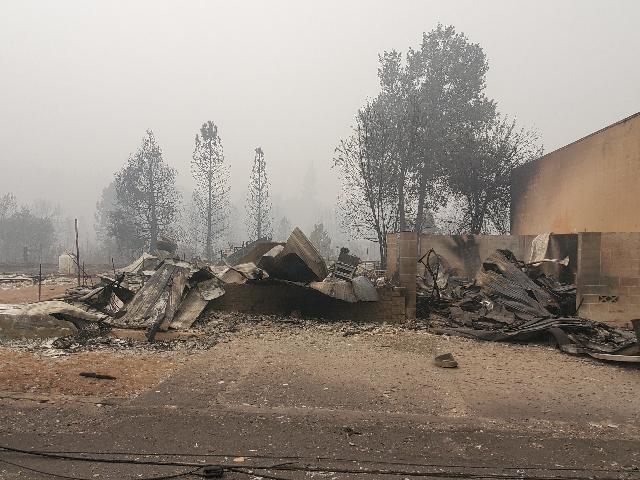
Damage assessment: destroyed